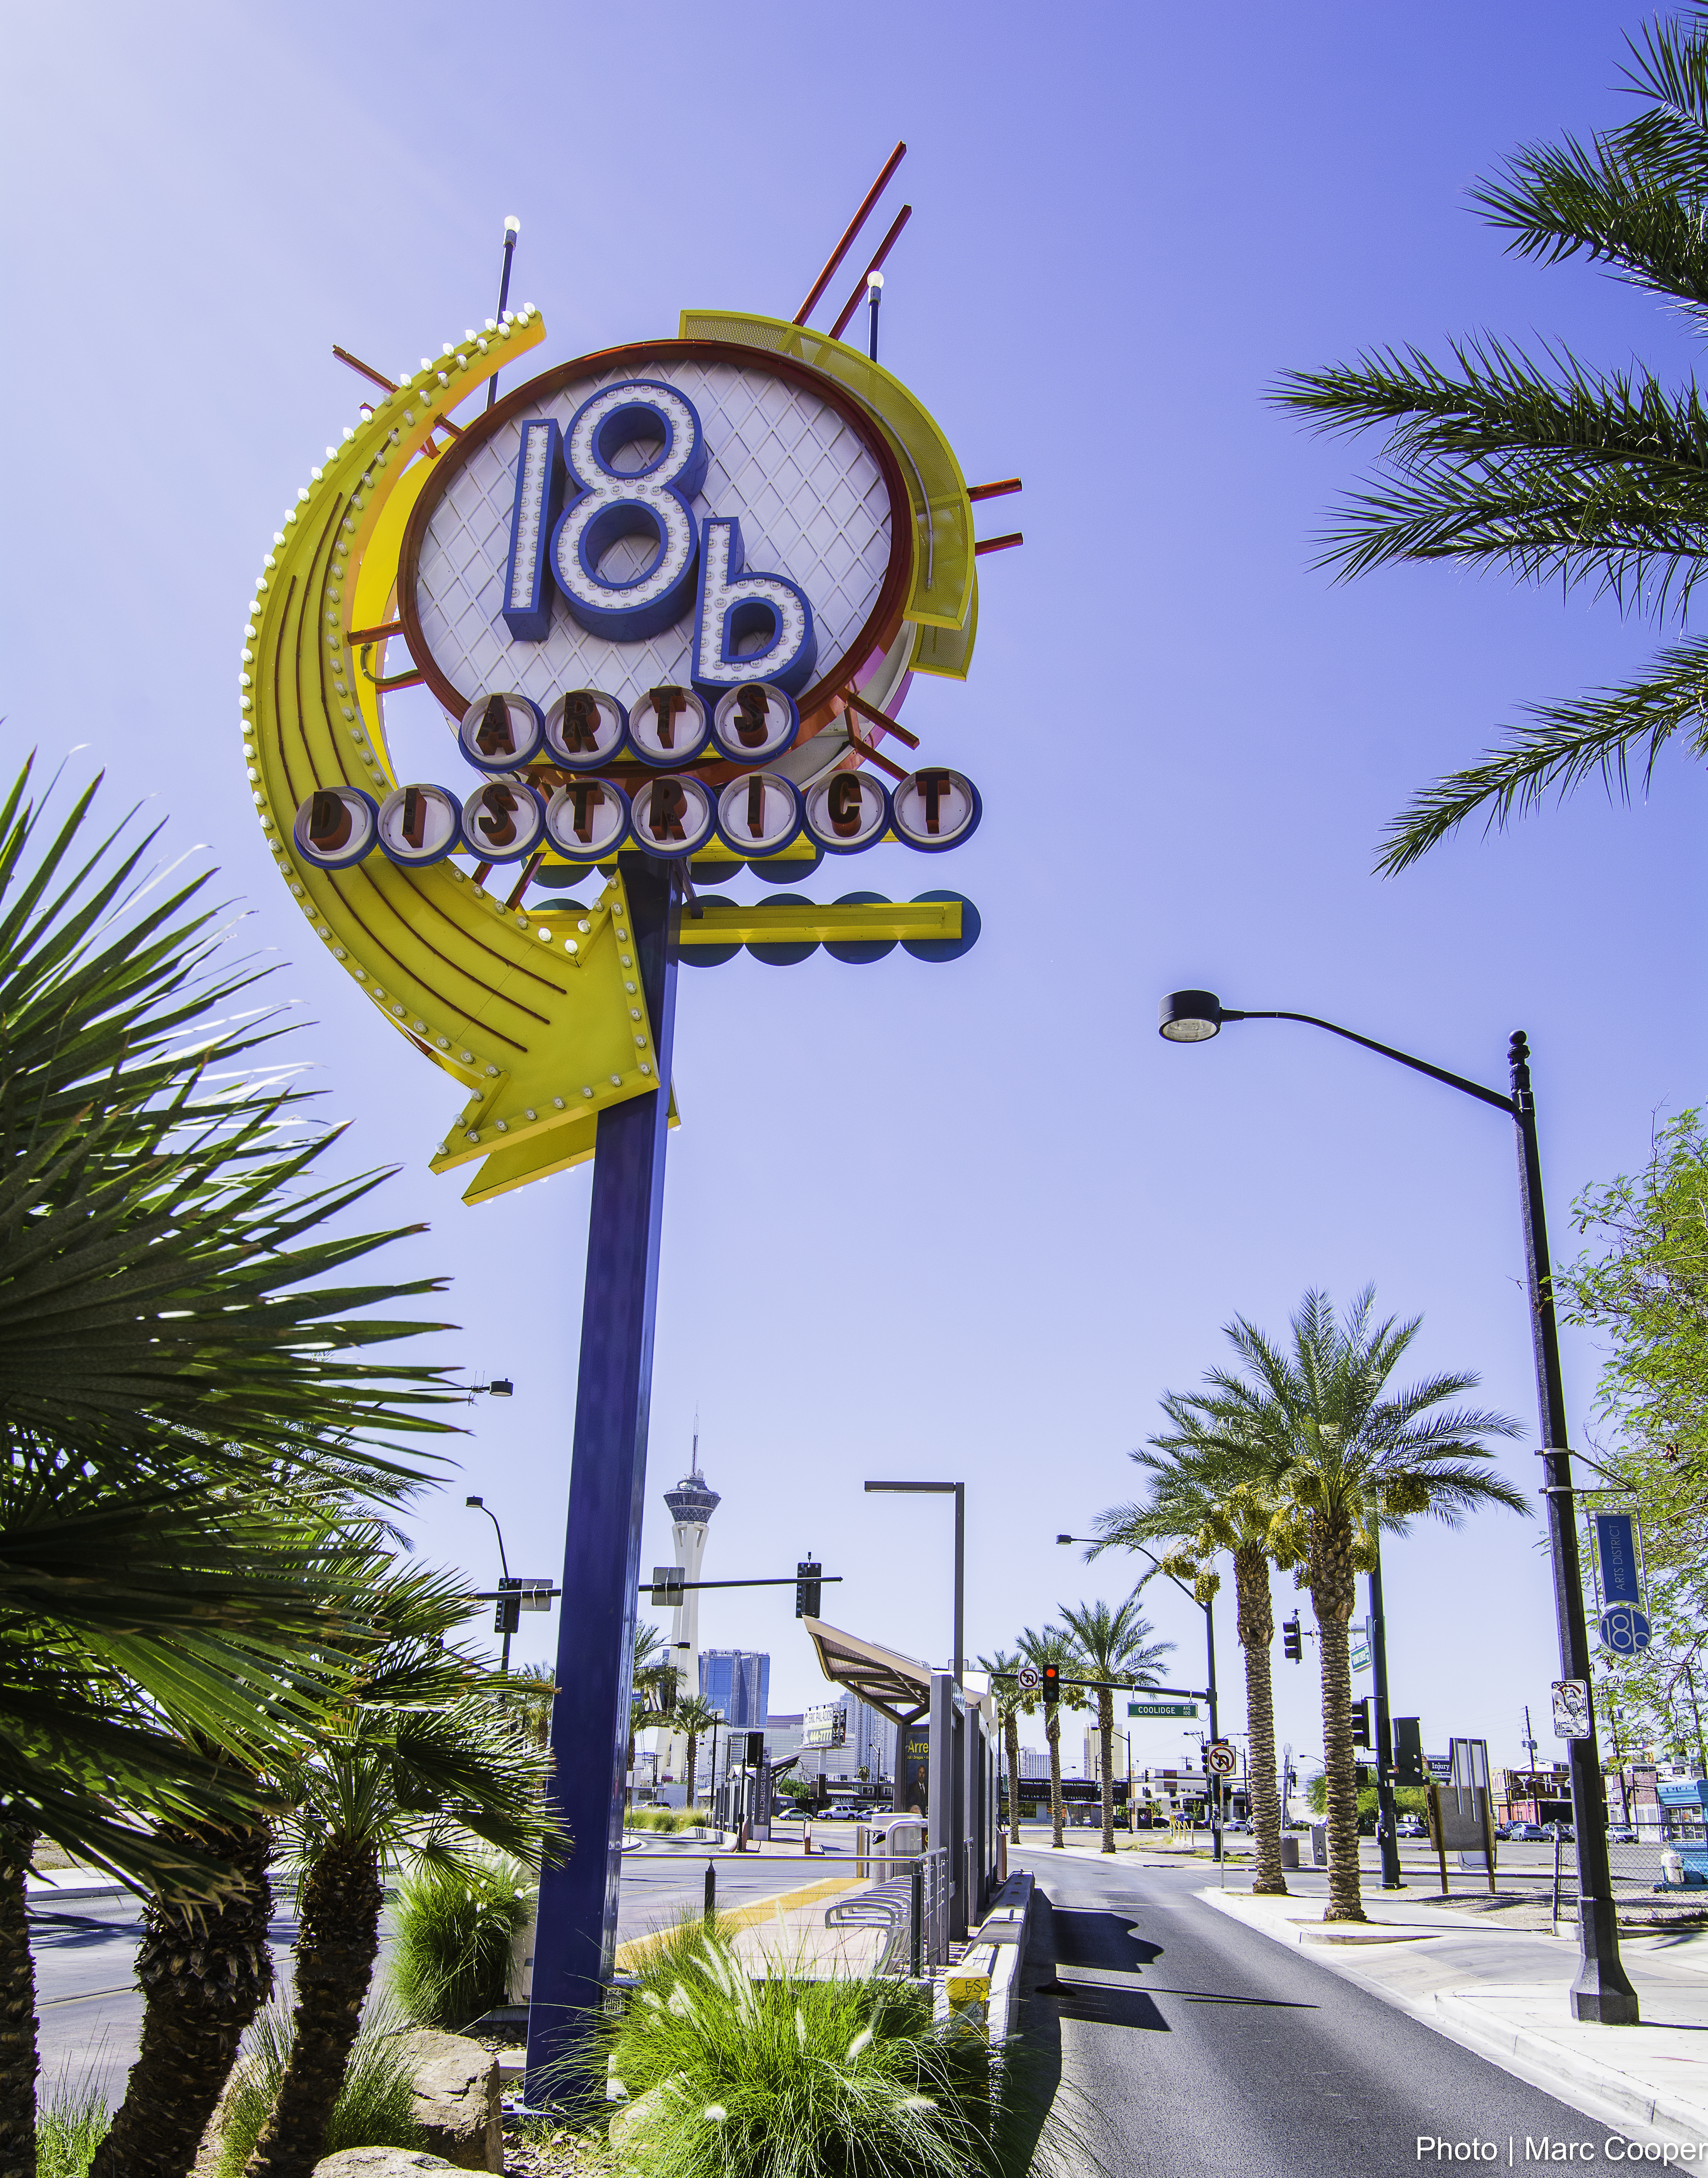
boardwalk, advertising, walkway, vacation, amusement park, park, landmark, resort, downtownvegas, lasvegas, arecales, palm family